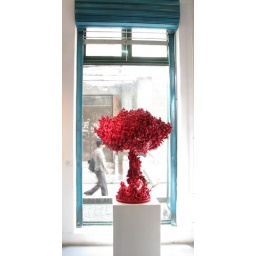
Little red tree in the little blue door.